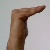
The image shows a hand gesture representing a space in Indian Sign Language.